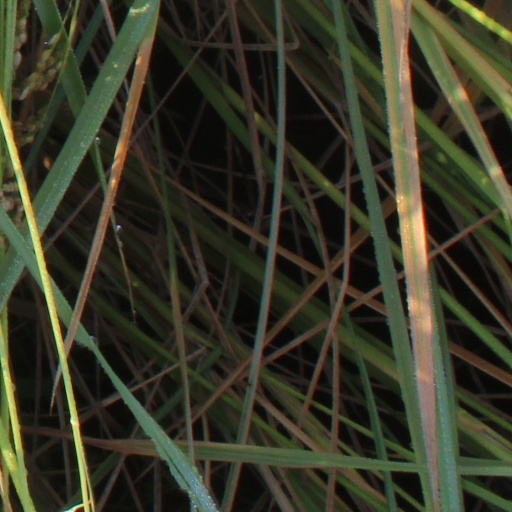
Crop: rice